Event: Hurricane Matthew
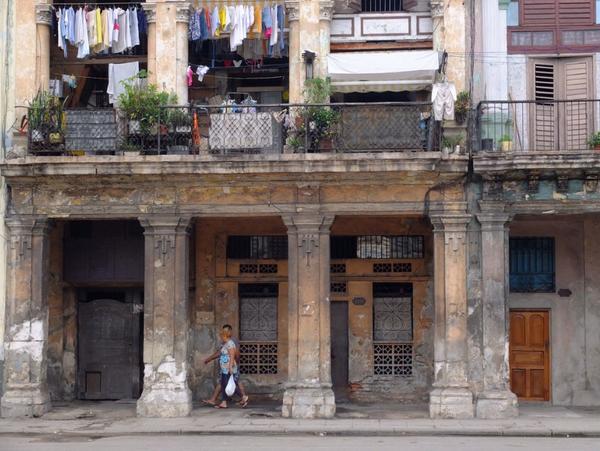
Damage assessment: no_damage